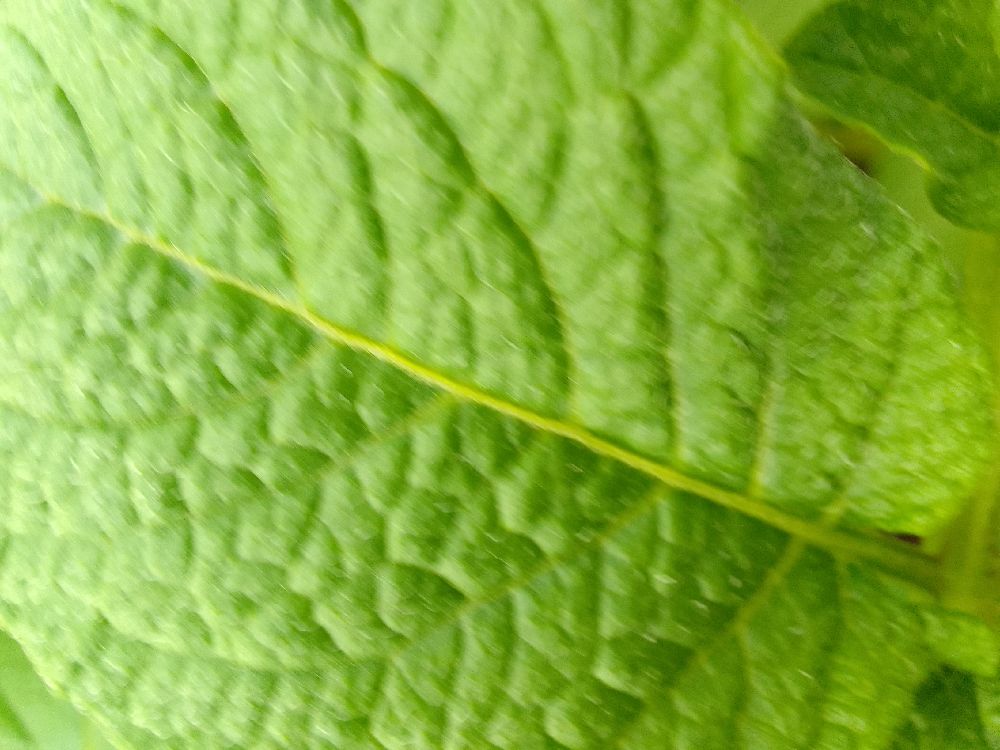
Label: Healthy